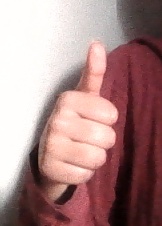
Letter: aleff